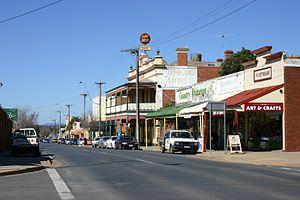
Rutherglen est un village du nord-est de l'État de Victoria en Australie à 276 km au nord-est de Melbourne.